Hildur Guðnadóttir

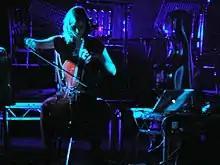
Hildur in 2009

In 2006, Hildur released a solo album, "Mount A", under the name Lost In Hildurness, on which she attempted to "involve other people as little as [she] could." It was recorded in New York City and Hólar in the north of Iceland. 2009 saw the release of her second solo album, "Without Sinking", on the U.K.-based audio-visual label, Touch.